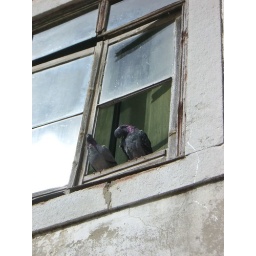
Day 3 - High street in mountain village - pigeons